Dunbar-Vinton House

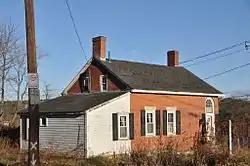

The Dunbar-Vinton House is a historic house at Hook and Hamilton Streets in Southbridge, Massachusetts, USA. Probably built in the early 19th century, it is locally unusual for its brick construction at that time, and may have been built as a district schoolhouse. It was listed on the National Register of Historic Places in 1989.